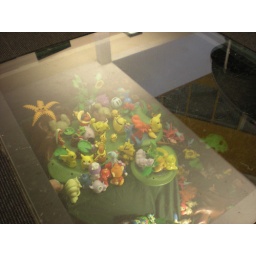
pokemon in a floor display, within a library